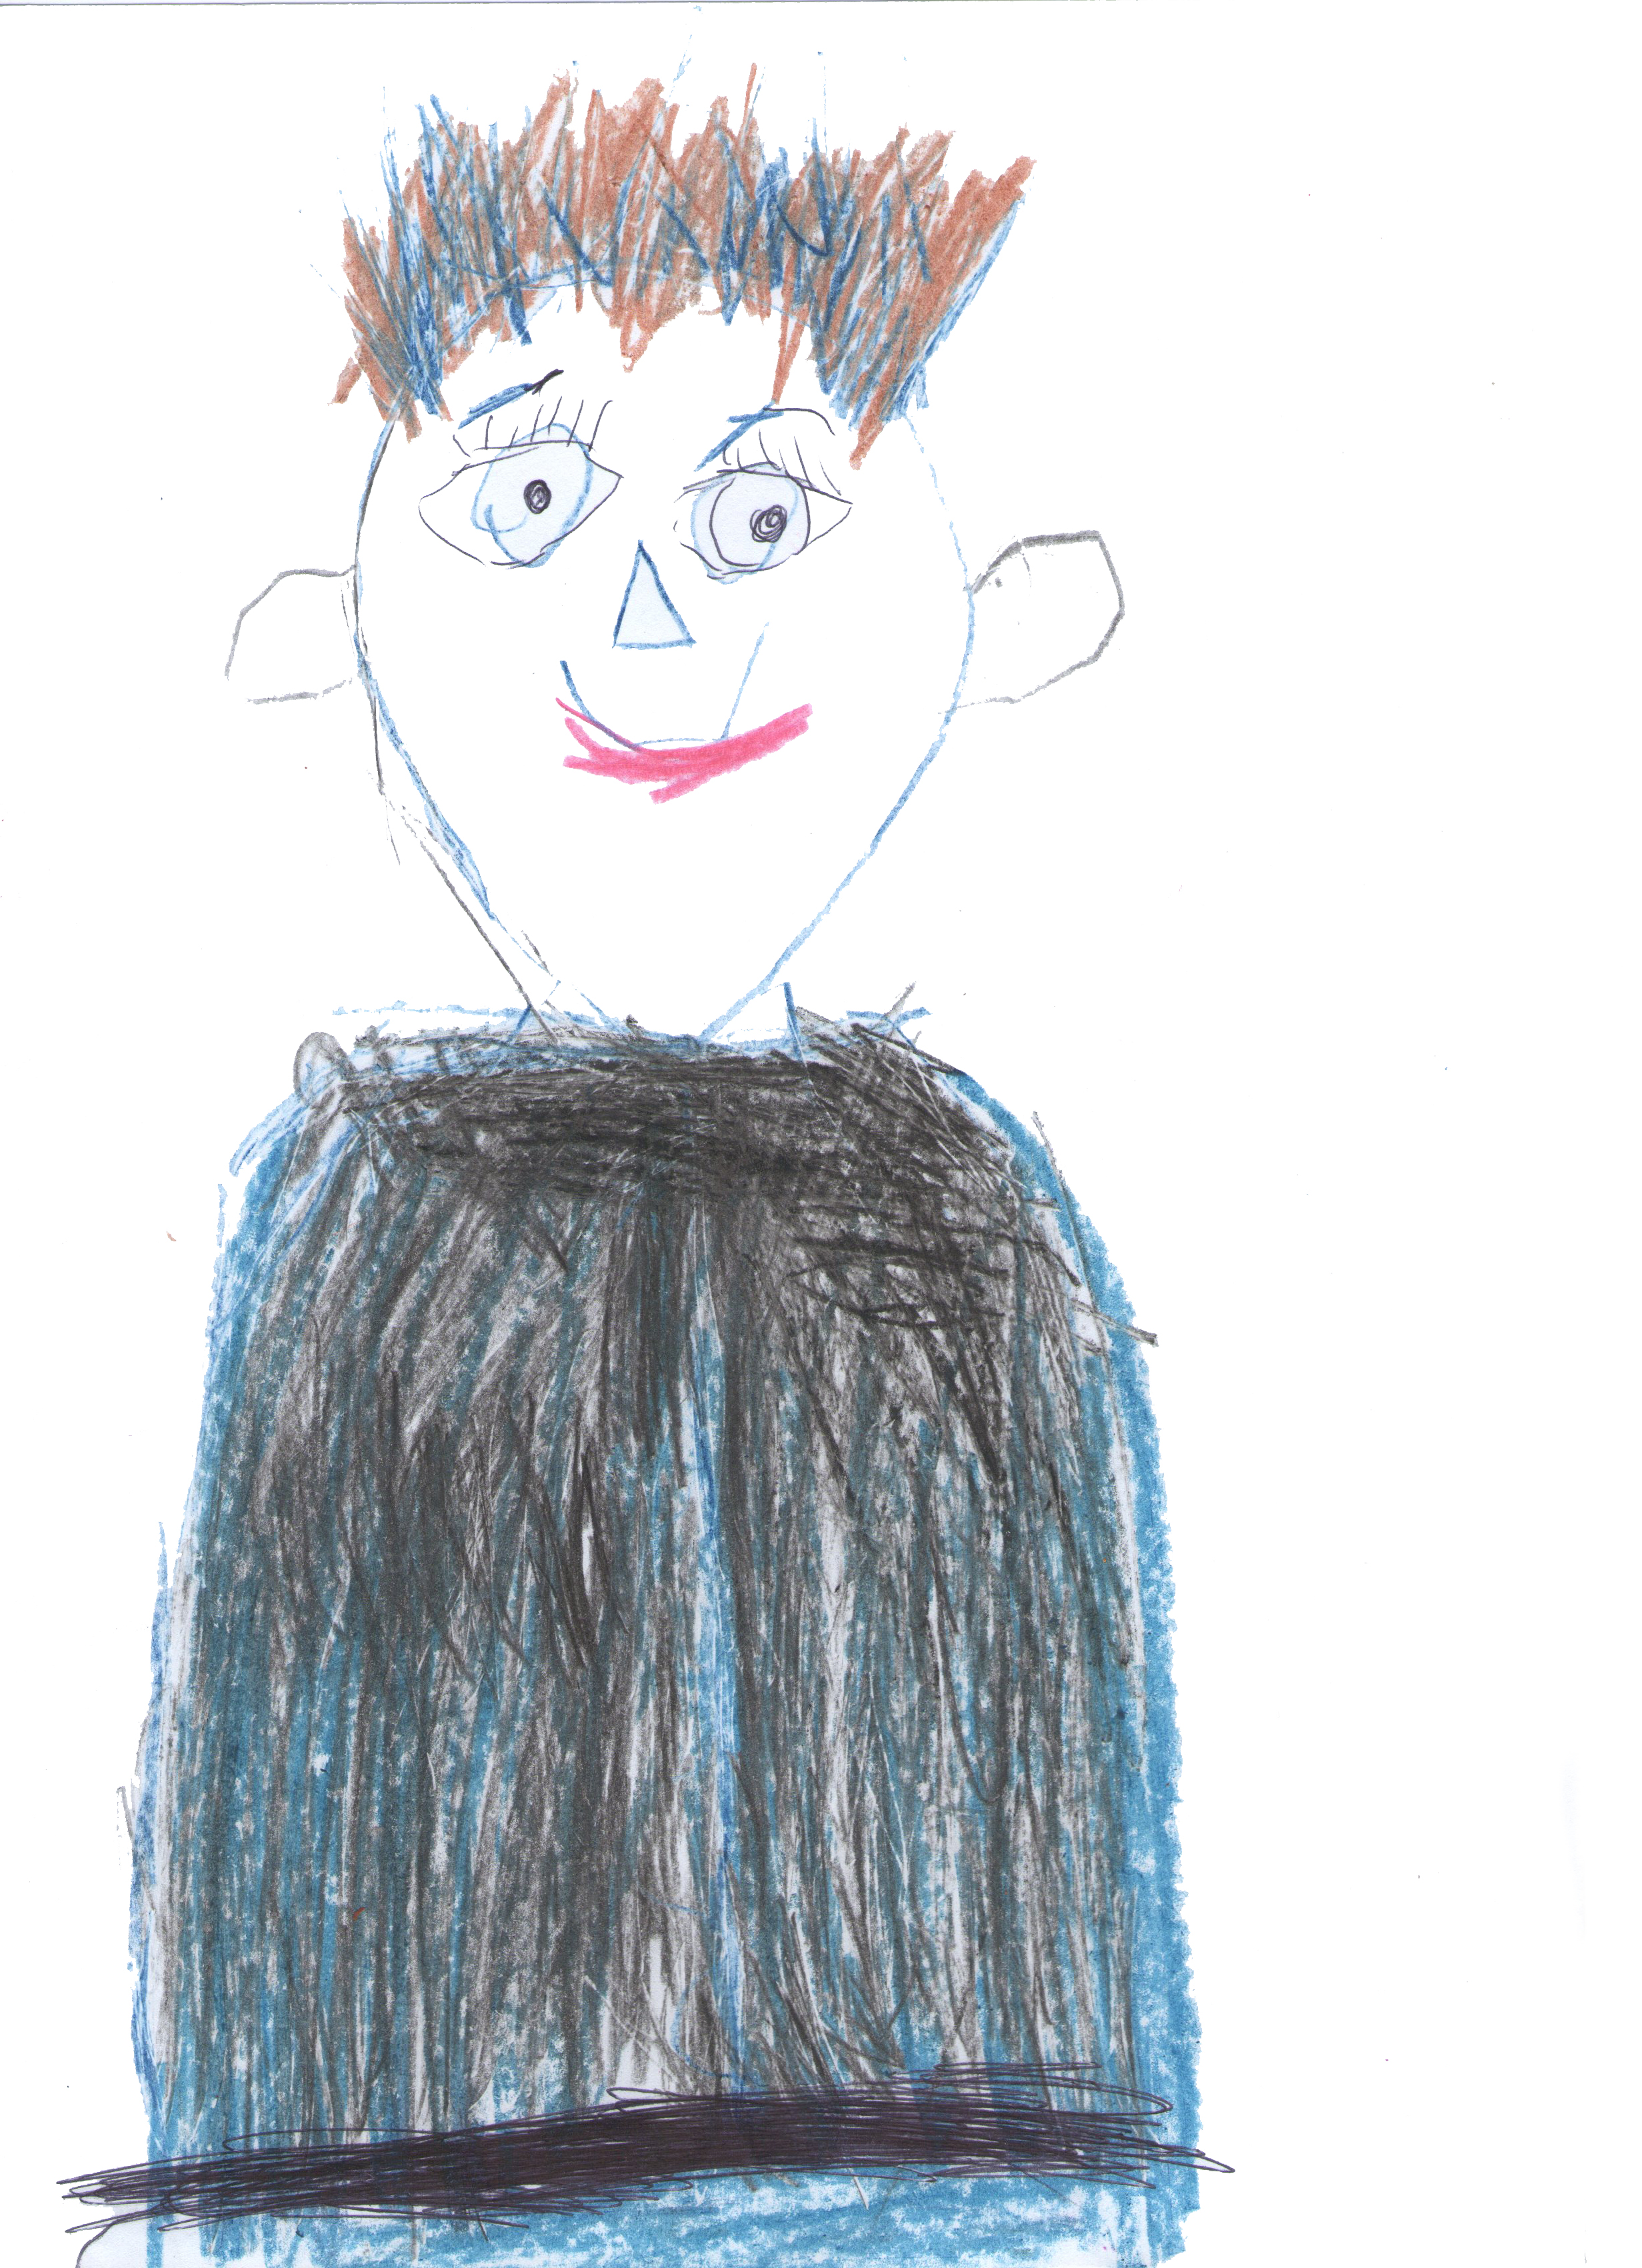
art, drawing, illustration, child art, sketch, fashion illustration, costume design, artwork, smile